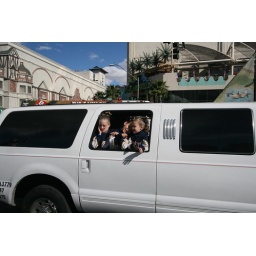
Using cute little girl cheerleaders in a limo as an advertising scheme